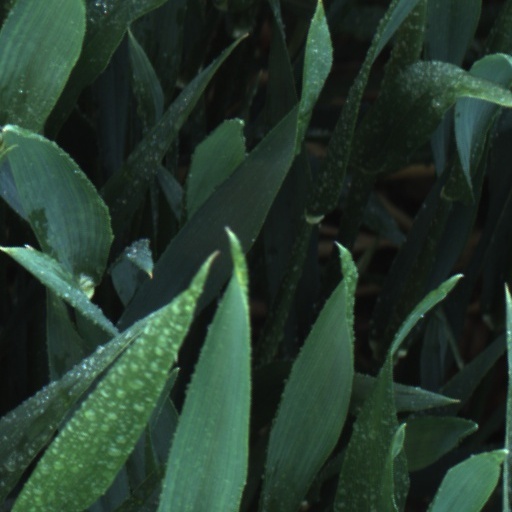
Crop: wheat